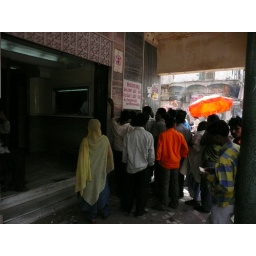
Crowds mass around the movie theater ticket window